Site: brandenburg
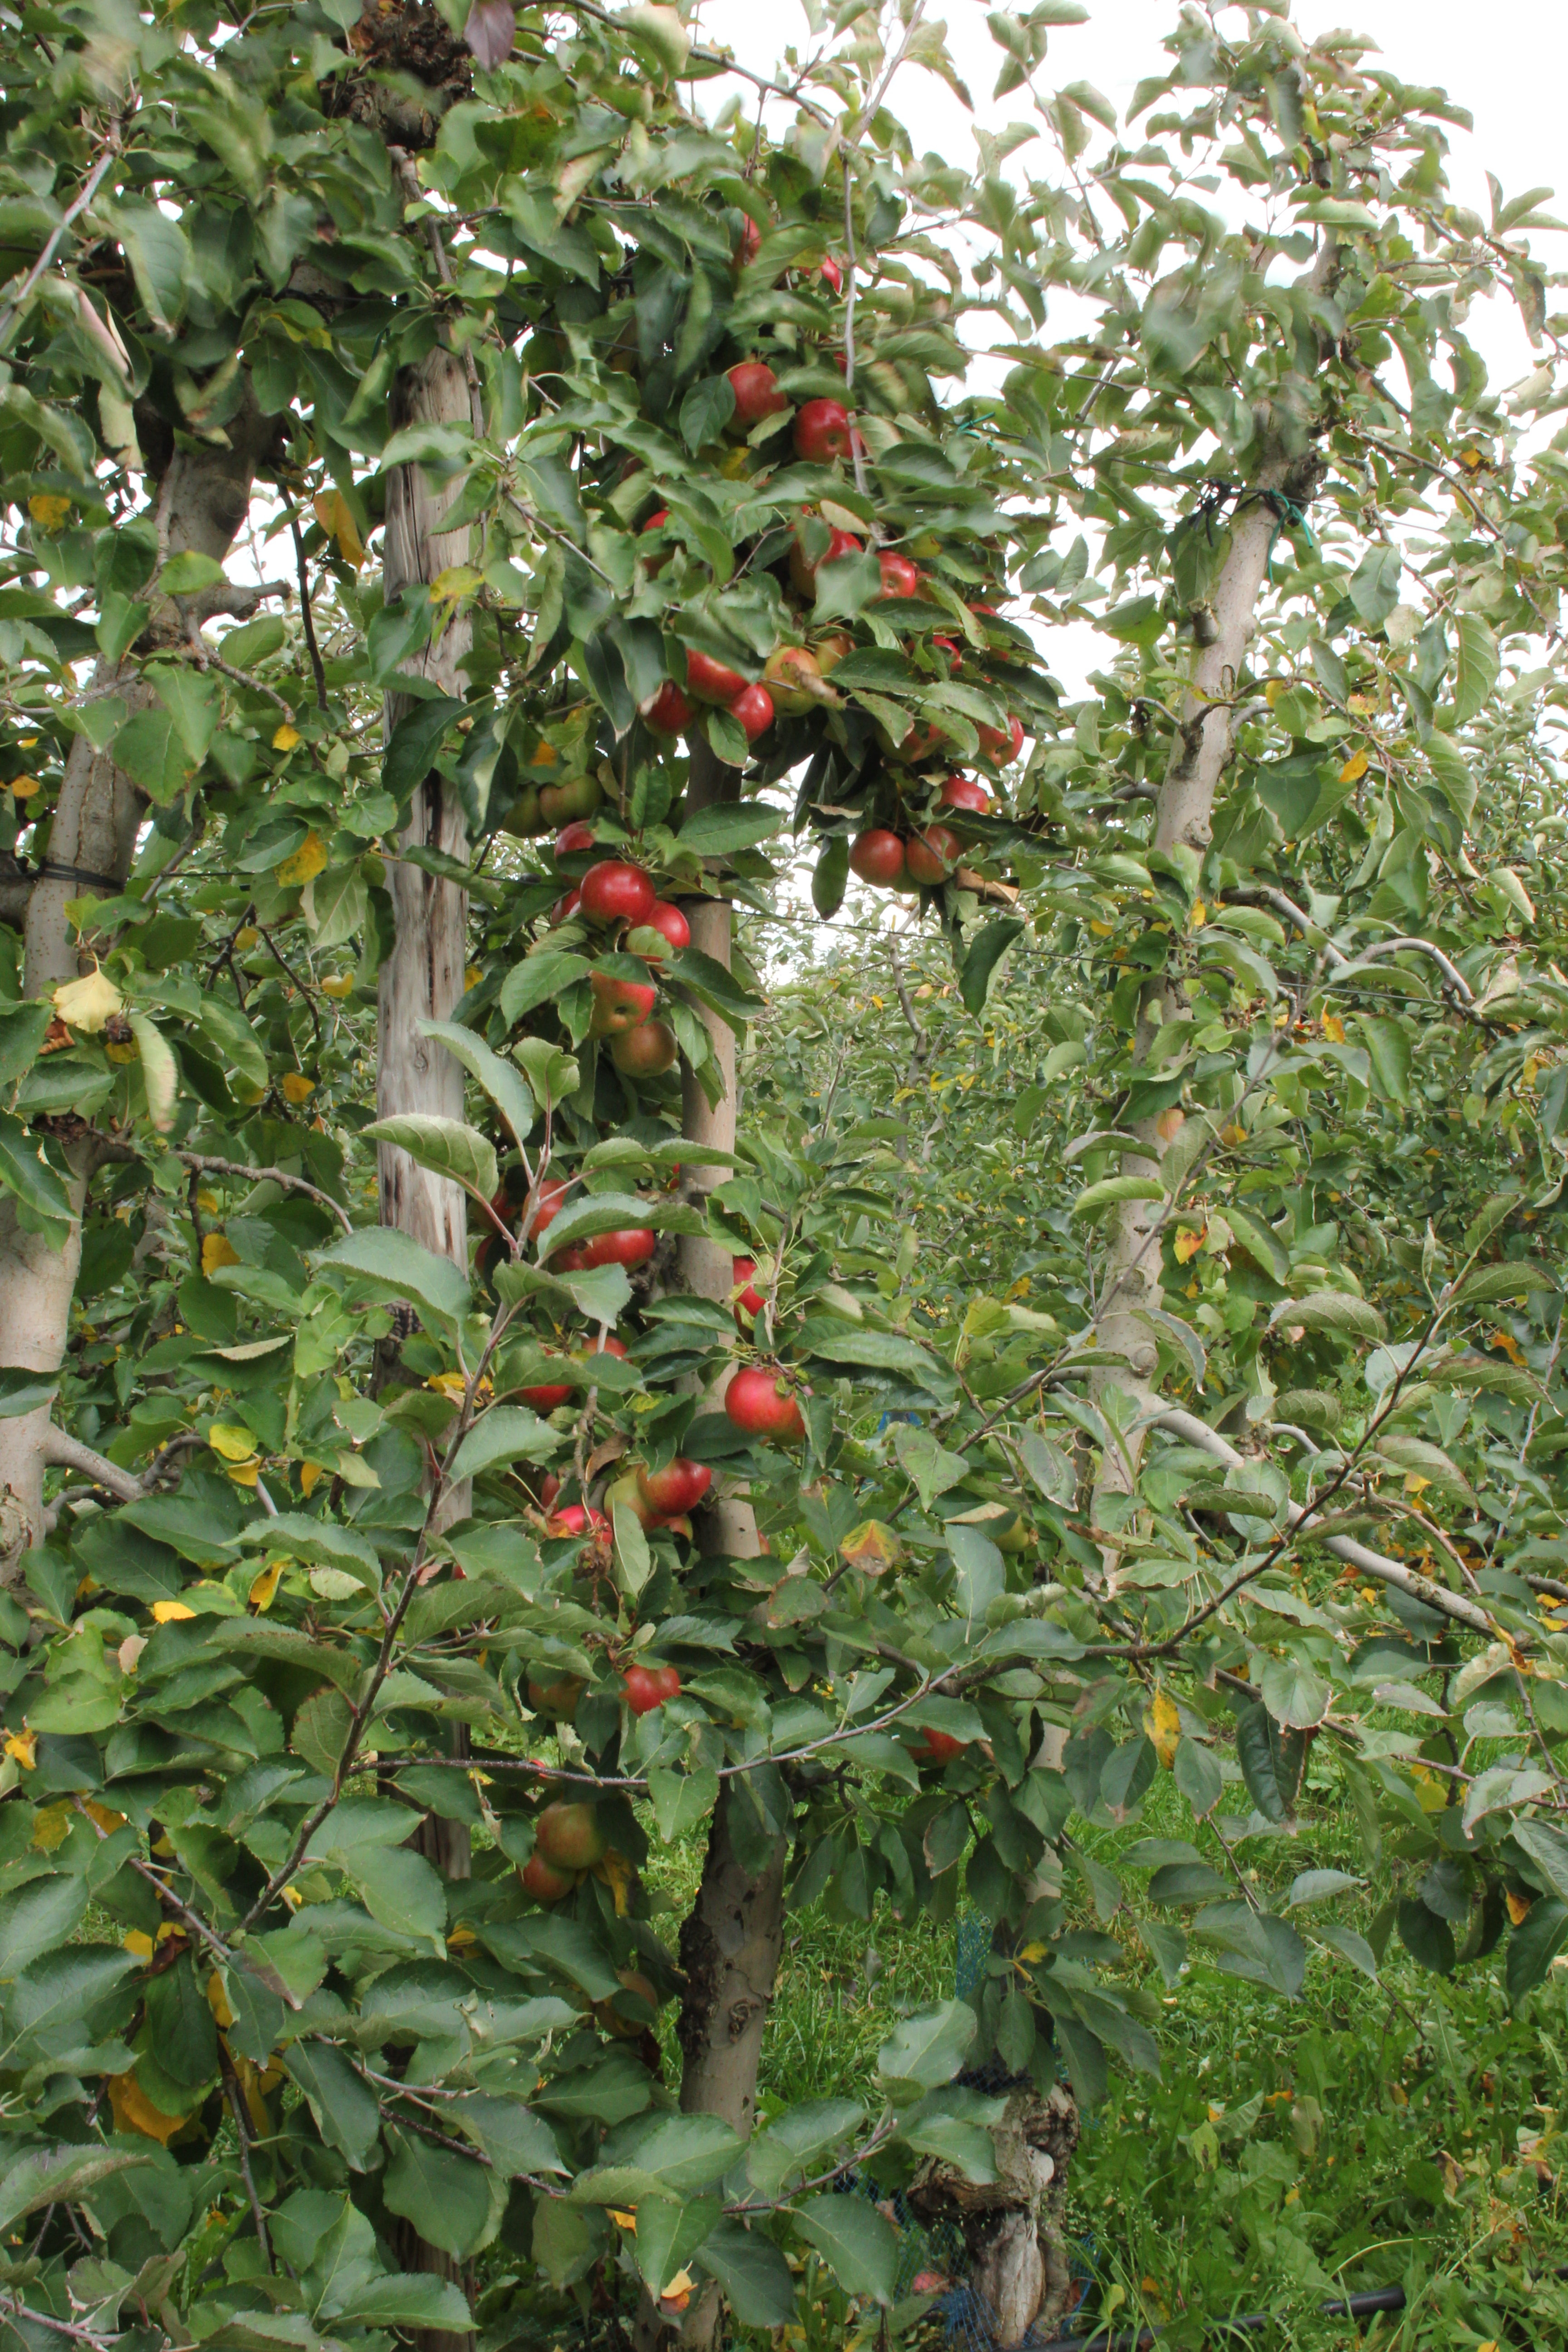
Growth stage (BBCH 91): Senescence, beginning of dormancy